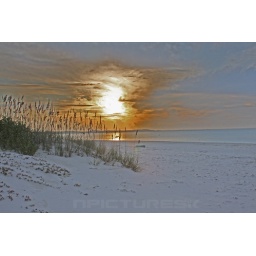
Providenciales is truly a water and beach lovers' paradise. *Photo taken in Providenciales - Turks and Caicos Islands